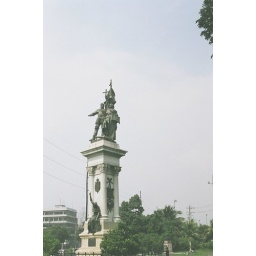
statue in Intramuros.  i like the person sitting on the base pointing upwards.